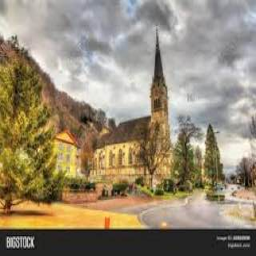
Kathedrale St. Florin